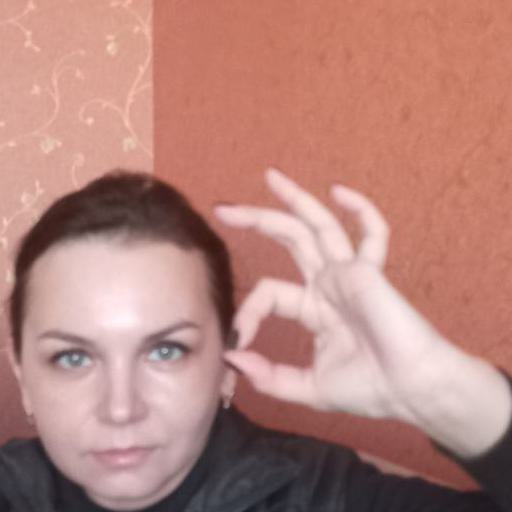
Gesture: ok